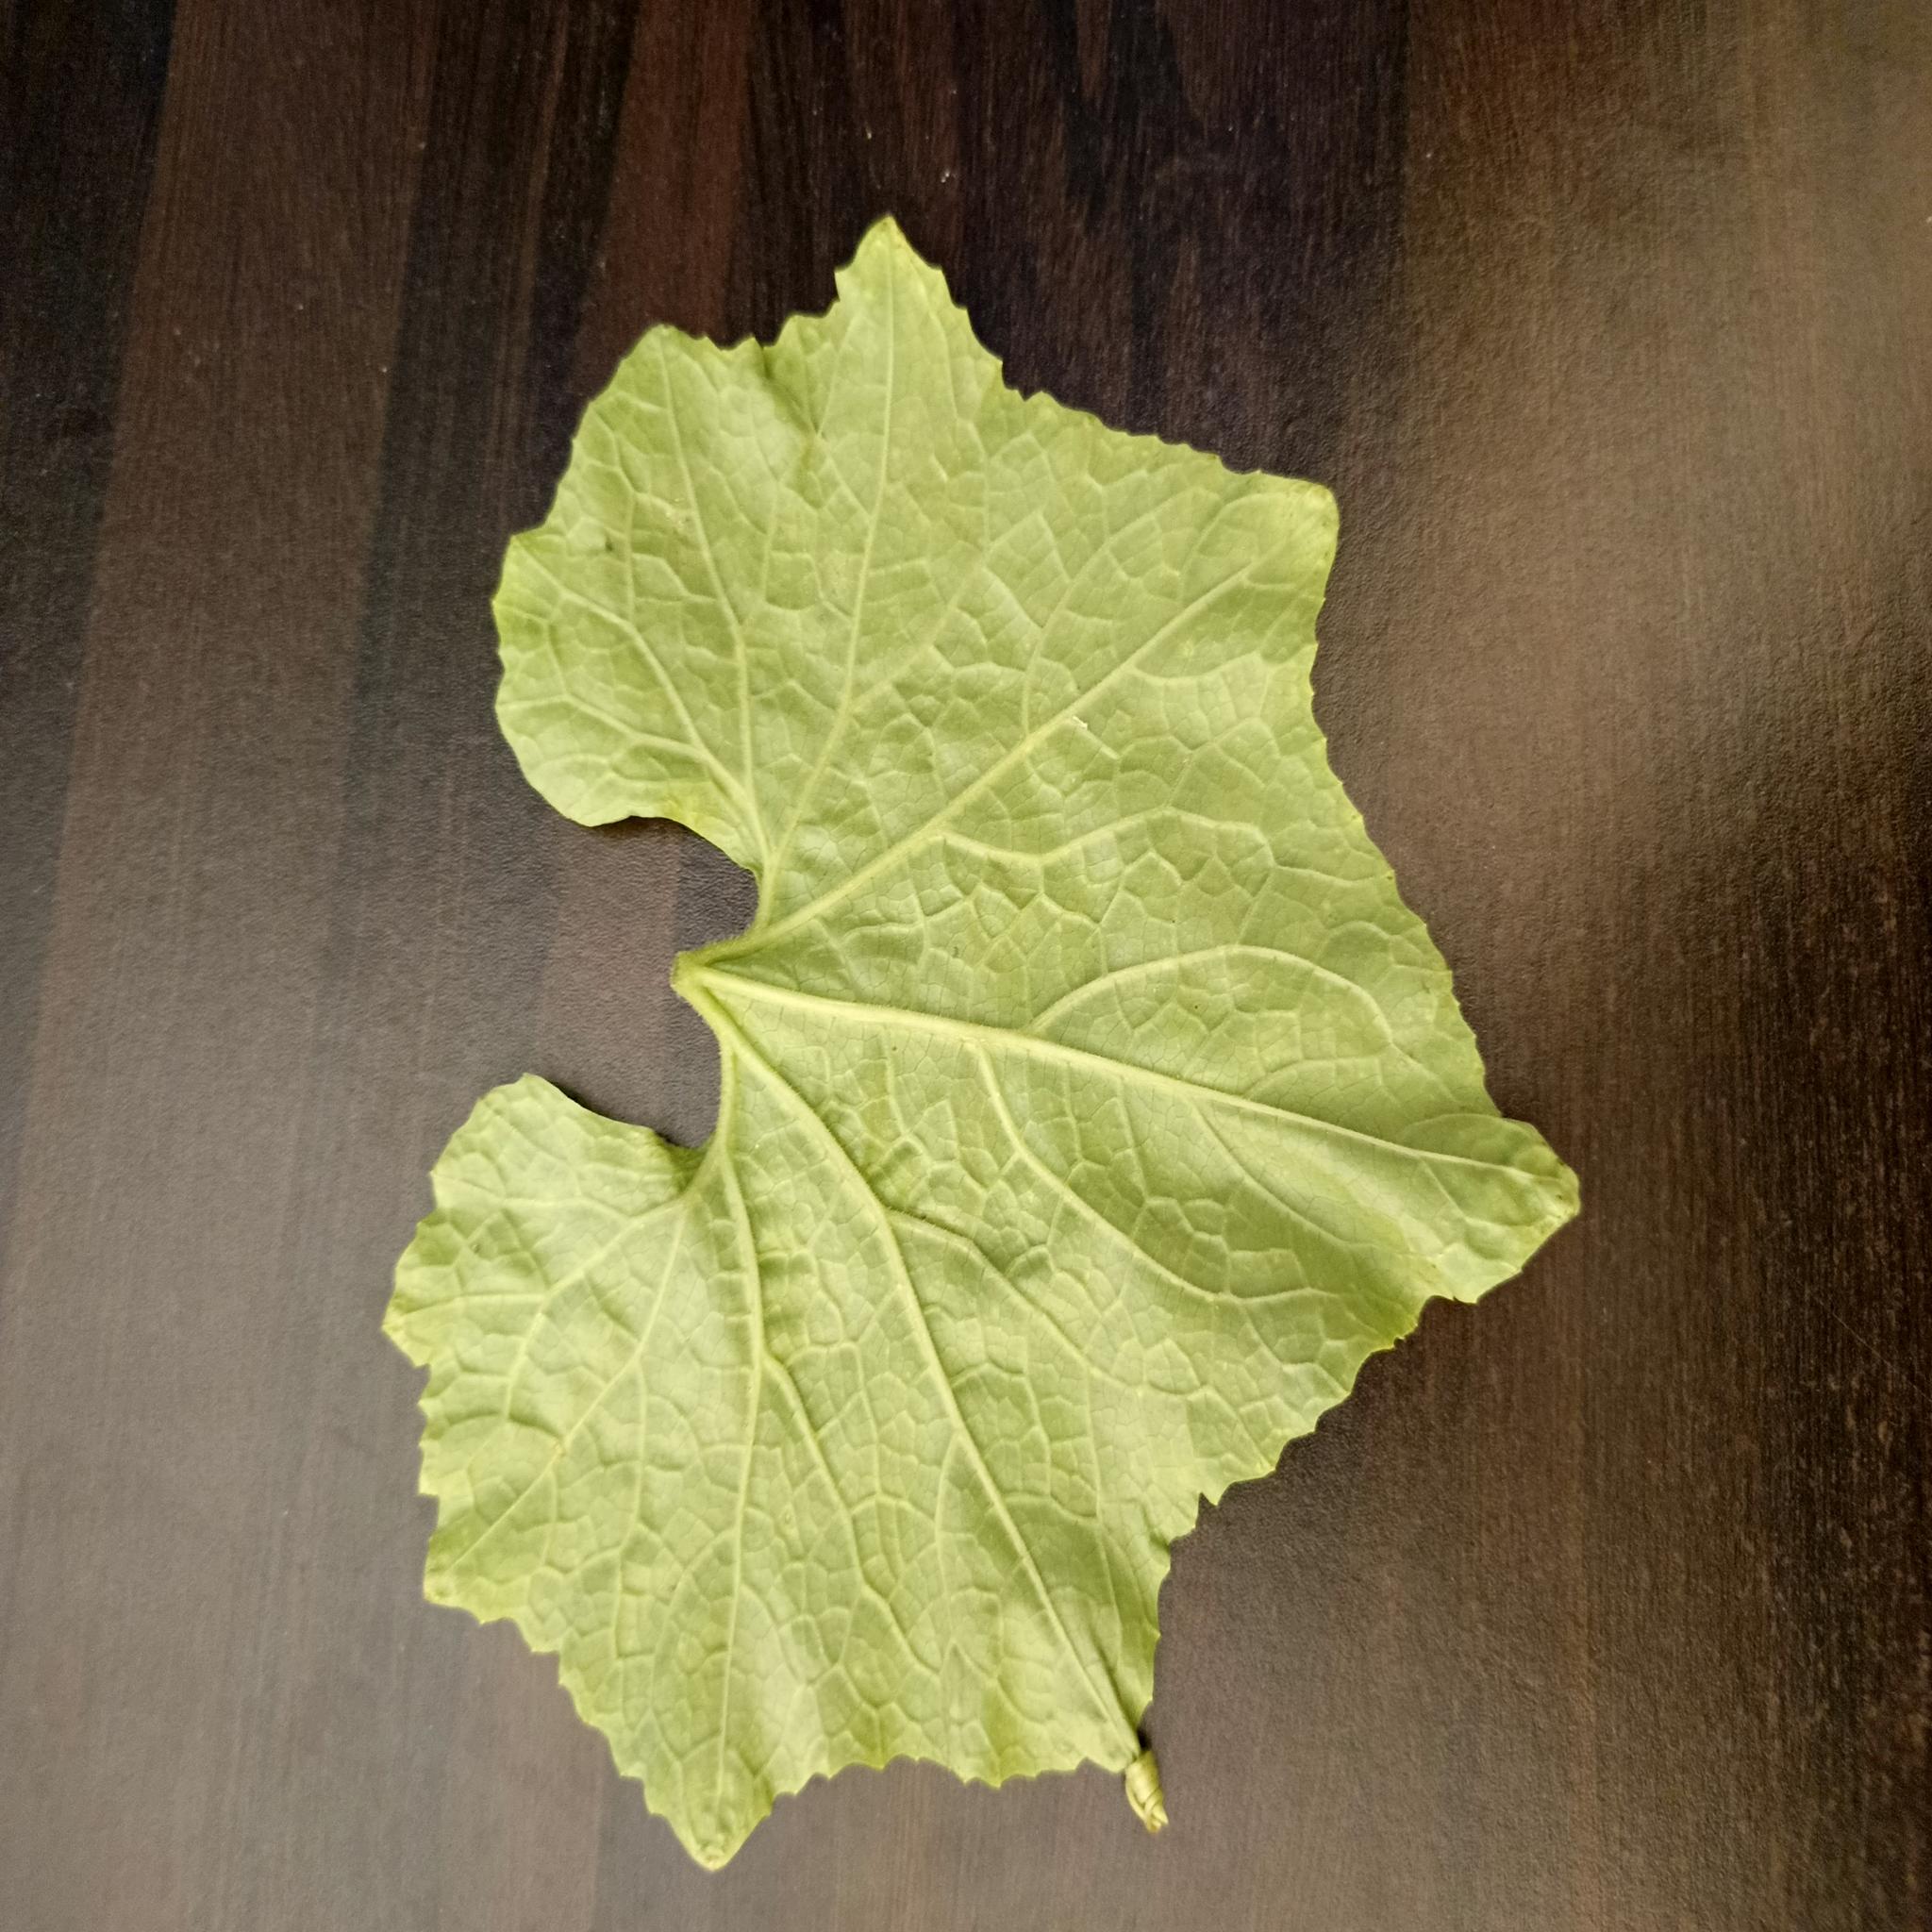
Label: Healthy